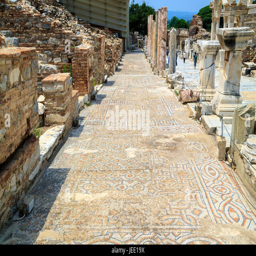
ancient mosaic on the street of archaeological site